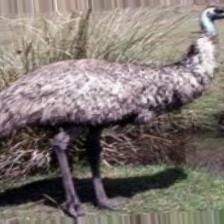
Species: EMU
Scientific name: DROMAIUS NOVAEHOLLANDIAE